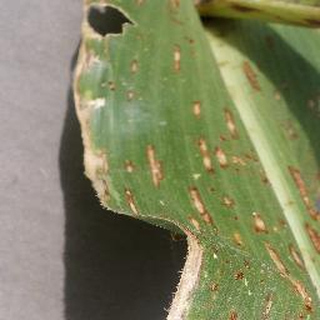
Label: corn_cercospora_leaf_spot